Larry Rothschild

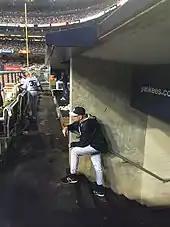
Rothschild in the Yankees dugout in 2014

Prior to the 2011 season, Rothschild signed a three-year contract from the New York Yankees after Dave Eiland was fired. Under Rothschild's tenure, the Yankees pitching staff has posted a 3.73 ERA in 2011, a 3.84 ERA in 2012, a 3.94 ERA in 2013, a 3.75 ERA in 2014, and a 4.05 ERA in 2015.